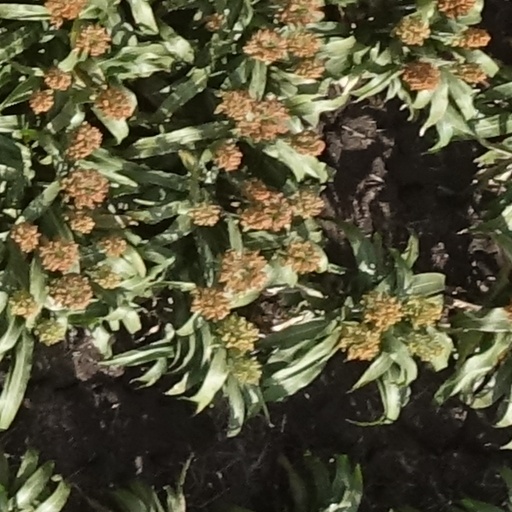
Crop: sorghum